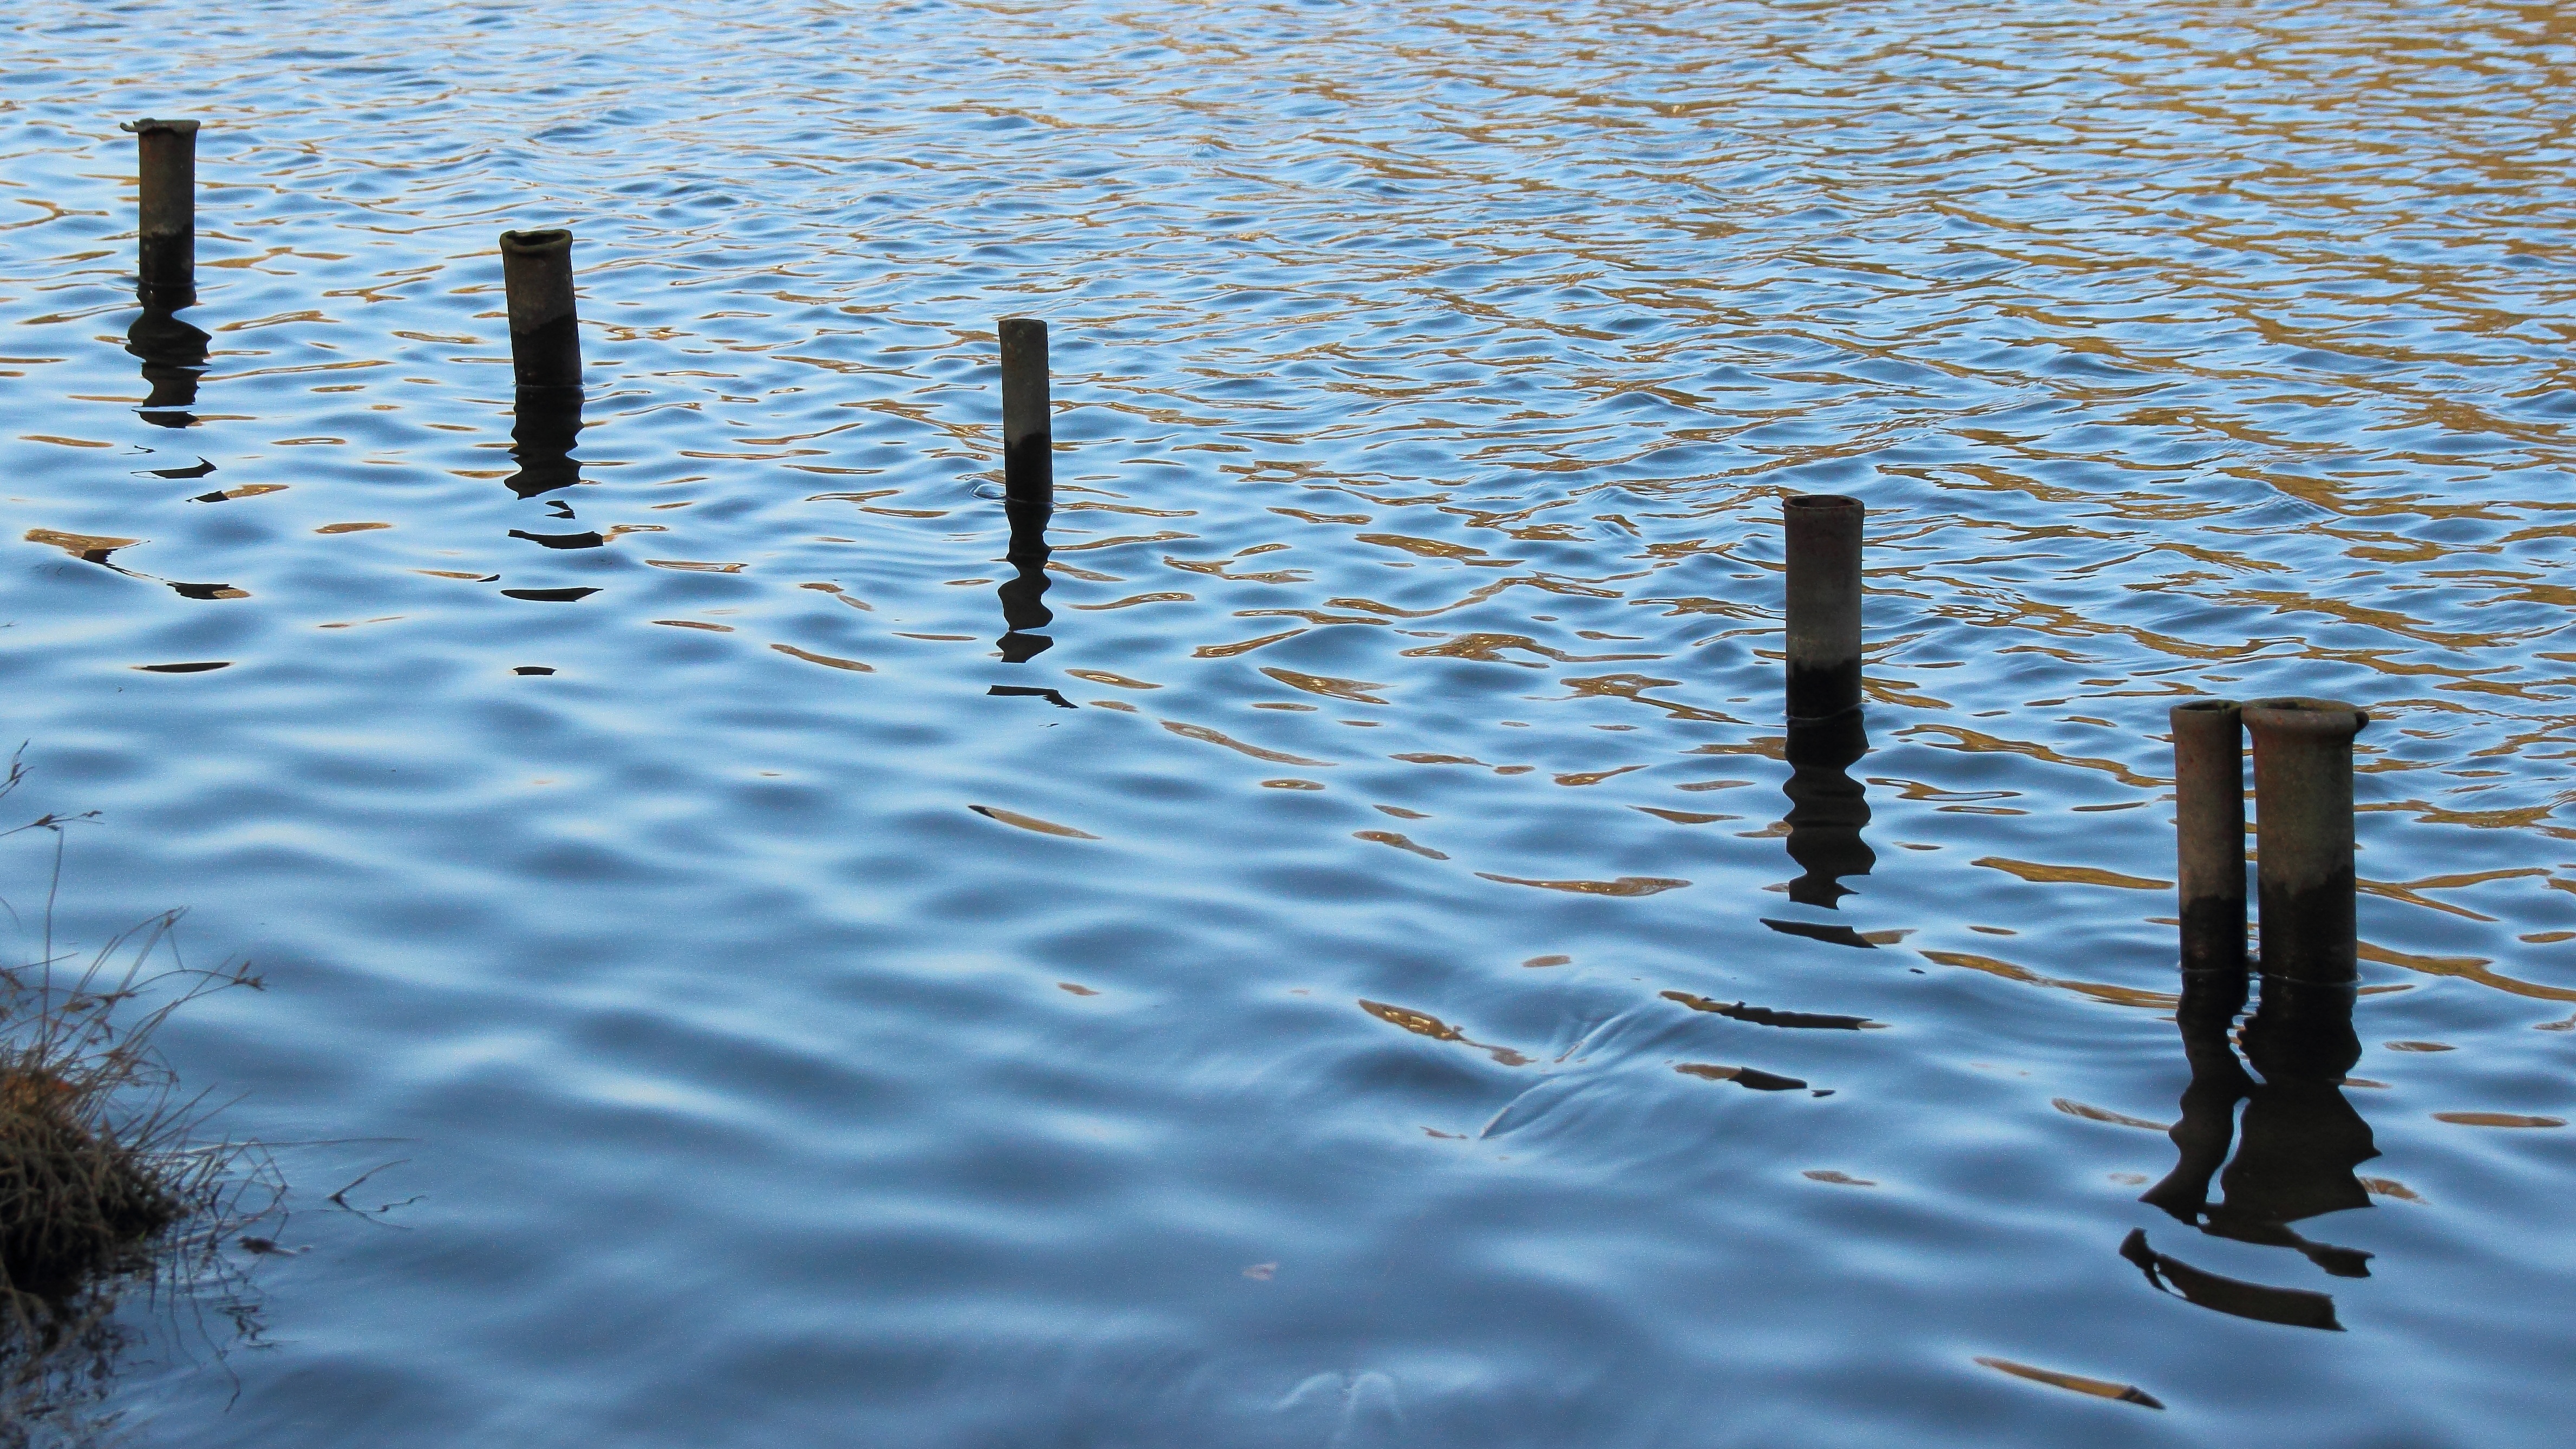
sea, water, post, wave, lake, pile, reflection, bank, bollard, mirroring